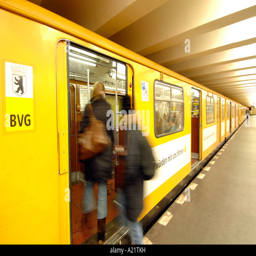
passengers boarding a train at the u bahn station